2008–2012 California budget crisis

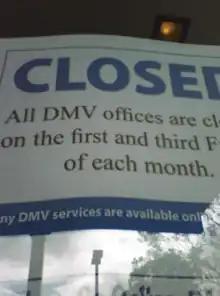
Furlough at a California Department of Motor Vehicles office in 2009

The U.S. state of California had a budget crisis in which it faced a shortfall of at least $11.2 billion, and projected to top $40 billion over the 2009–2010 fiscal years.